Matthew Marsh (racing driver)

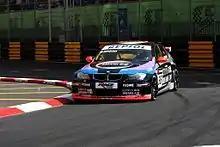
Matthew Marsh driving his BMW320si at the Macau Guia race.

Marsh drove a BMW 320si for Wiechers-Sport at the 2008 World Touring Car Championship round in Japan and finished 21st and 14th in the two races. He drove again in the finale in Macau, and scored his first championship point and finishing runner-up of the Independents class in the second race at the Macau round.